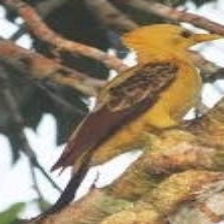
Species: CREAM COLORED WOODPECKER
Scientific name: CELEUS FLAVUS